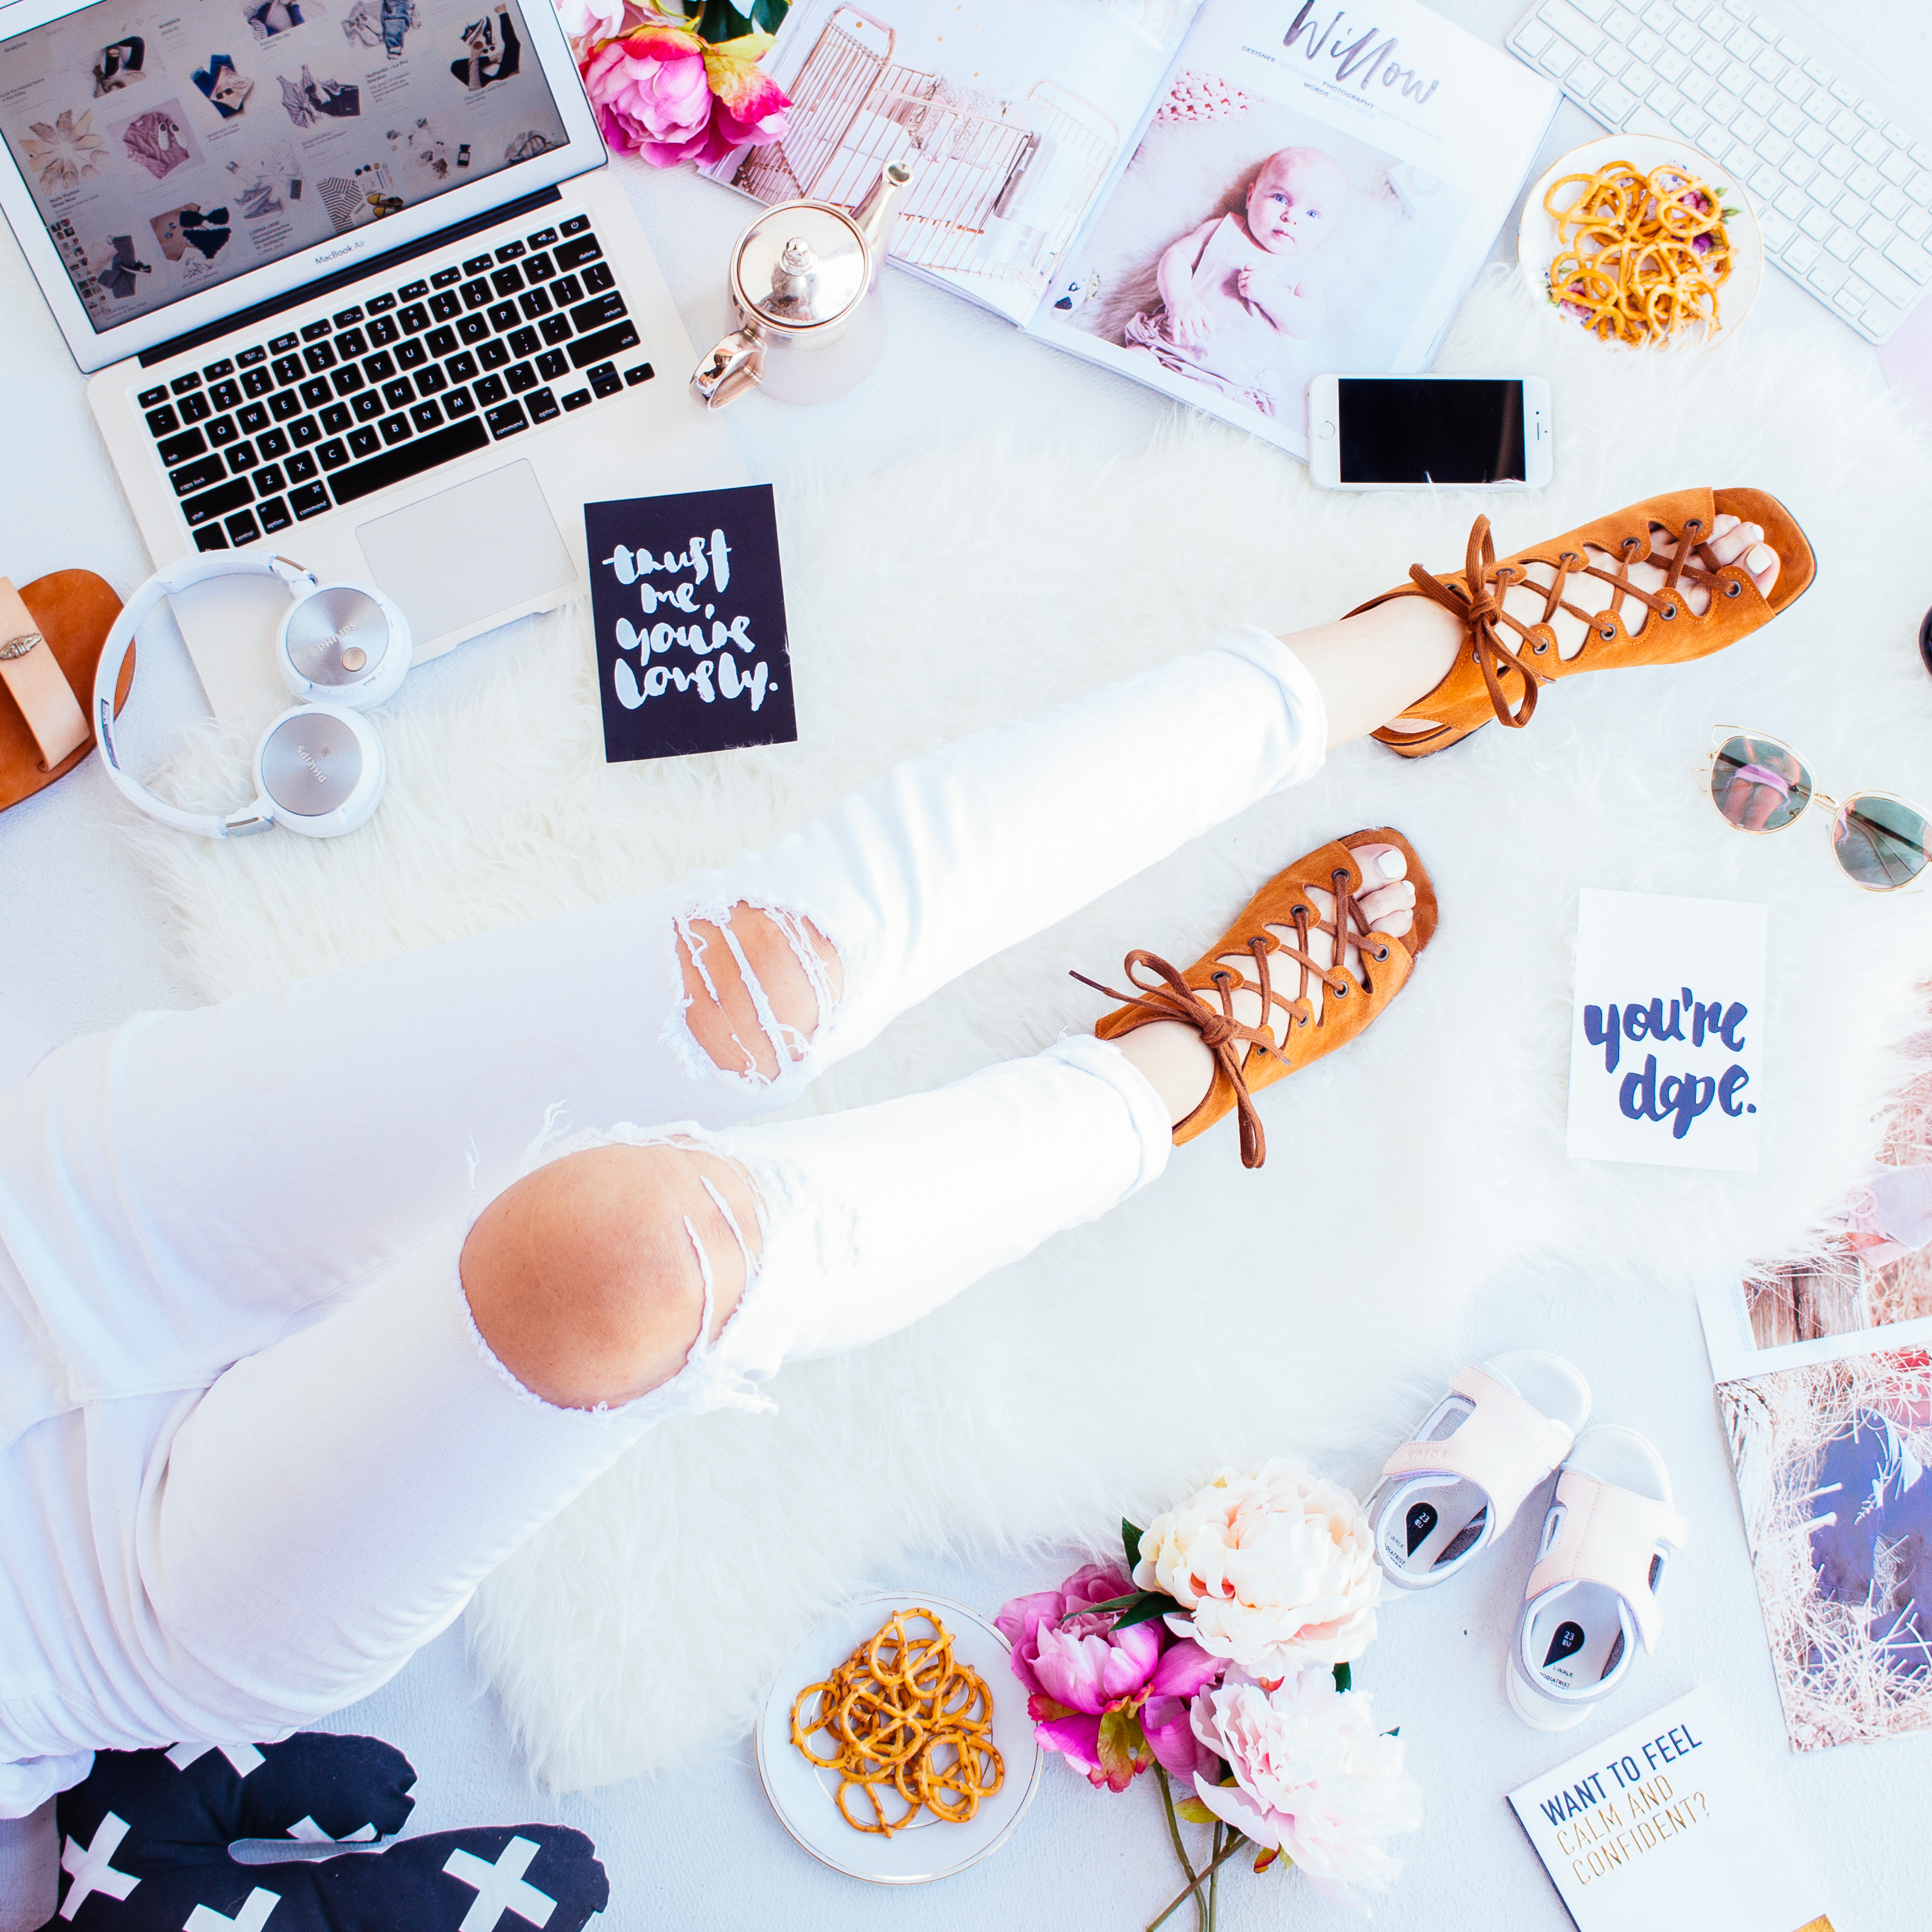
hand, flower, pattern, product, art